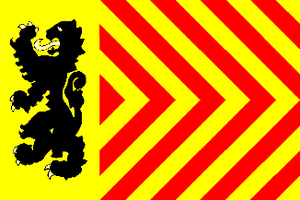
Langedijk est une commune néerlandaise, située dans la province de Hollande-Septentrionale, dans la région de Frise-Occidentale.